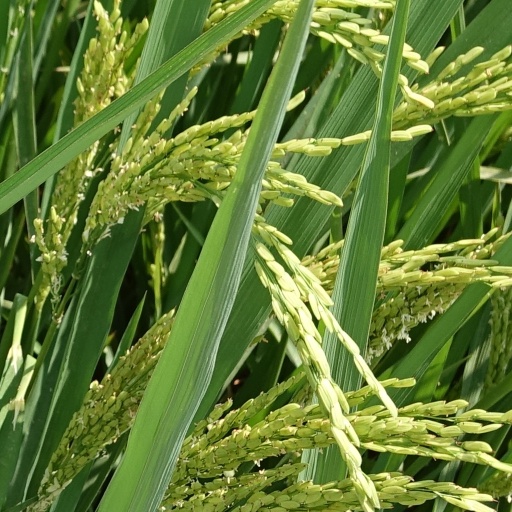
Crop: rice